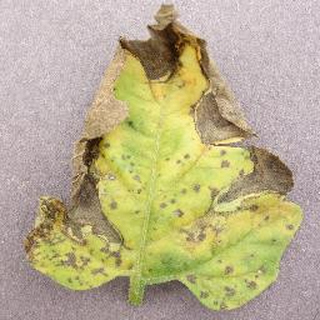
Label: tomato_septoria_leaf_spot